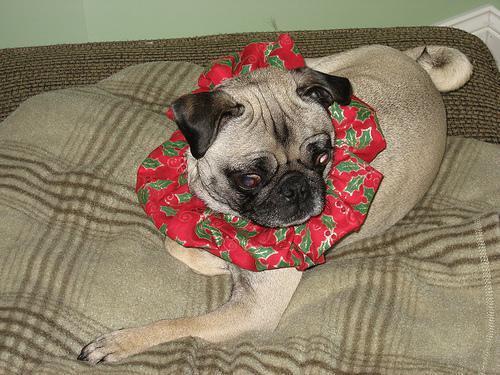
pug